Andrew Spence (artist)

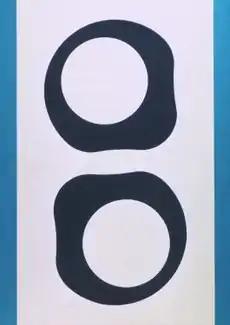
Andrew Spence, "Swivel Chairs", oil on canvas, 84" x 60", 1988.

Andrew Spence (born 1947) is an American artist known for abstract paintings that combine a minimalist vocabulary with playful references to the observed world. In the 1970s and 1980s, he gained recognition as one of a number of younger artists who were re-examining geometric modernism through a contemporary lens that invited humor and reference to everyday objects and life experience into the tradition. Spence's method of distilling visual phenomena into simple, emblematic images has been compared to Ellsworth Kelly, but his work has differed in its more even balance between abstraction and recognition (often aided by the picture titles), intuitive approach, and varied, expressive paint surfaces. "Art in America" critic Ken Johnson wrote that his work maintains "an ironic tension between lofty purism of modernist geometry and earth-bound ordinariness of the vernacular sources." In later paintings, Spence has increasingly obscured the original inspirations of his abstractions, in both form and titling. His work belongs to the permanent collections of the Metropolitan Museum of Art, Museum of Modern Art, and Whitney Museum of American Art, among others. He has received a Guggenheim Fellowship and awards from the American Academy of Arts and Letters and National Endowment for the Arts.